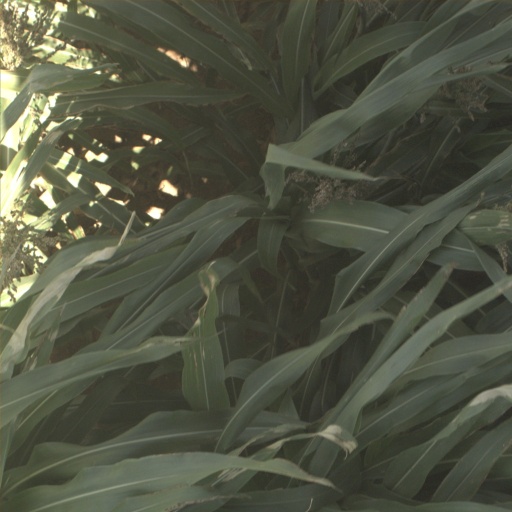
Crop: sorghum